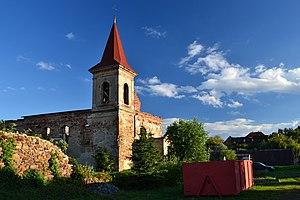
Všestudy est une commune du district de Chomutov, dans la région d'Ústí nad Labem, en République tchèque. Sa population s'élevait à 188 habitants en 2018.